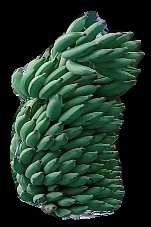
Variety: elakki-bale
Grade: grade1